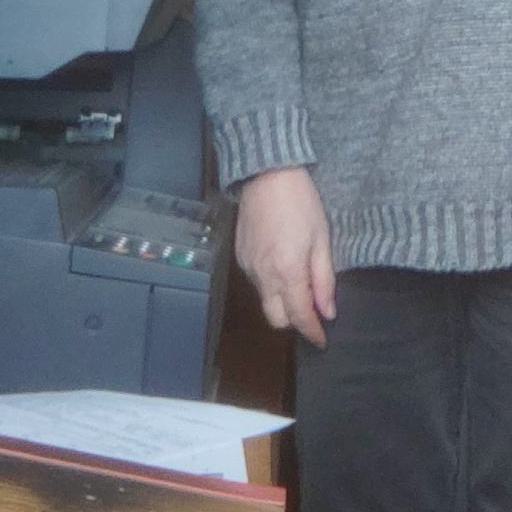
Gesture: no_gesture